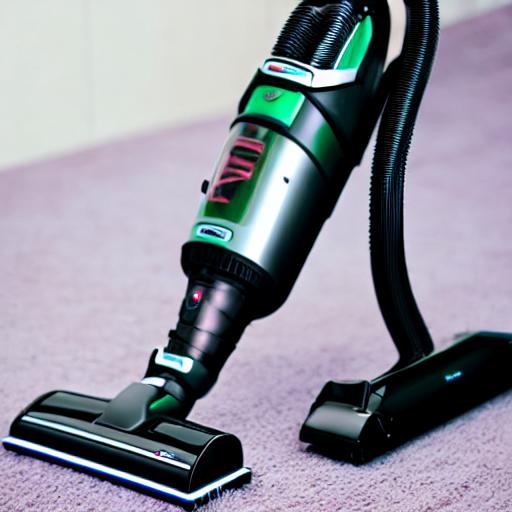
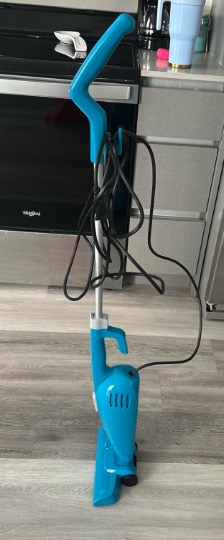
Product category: items_vacuum
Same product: no